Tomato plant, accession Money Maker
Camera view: horizontal (90 deg, fisheye); turntable rotation: 180 degrees
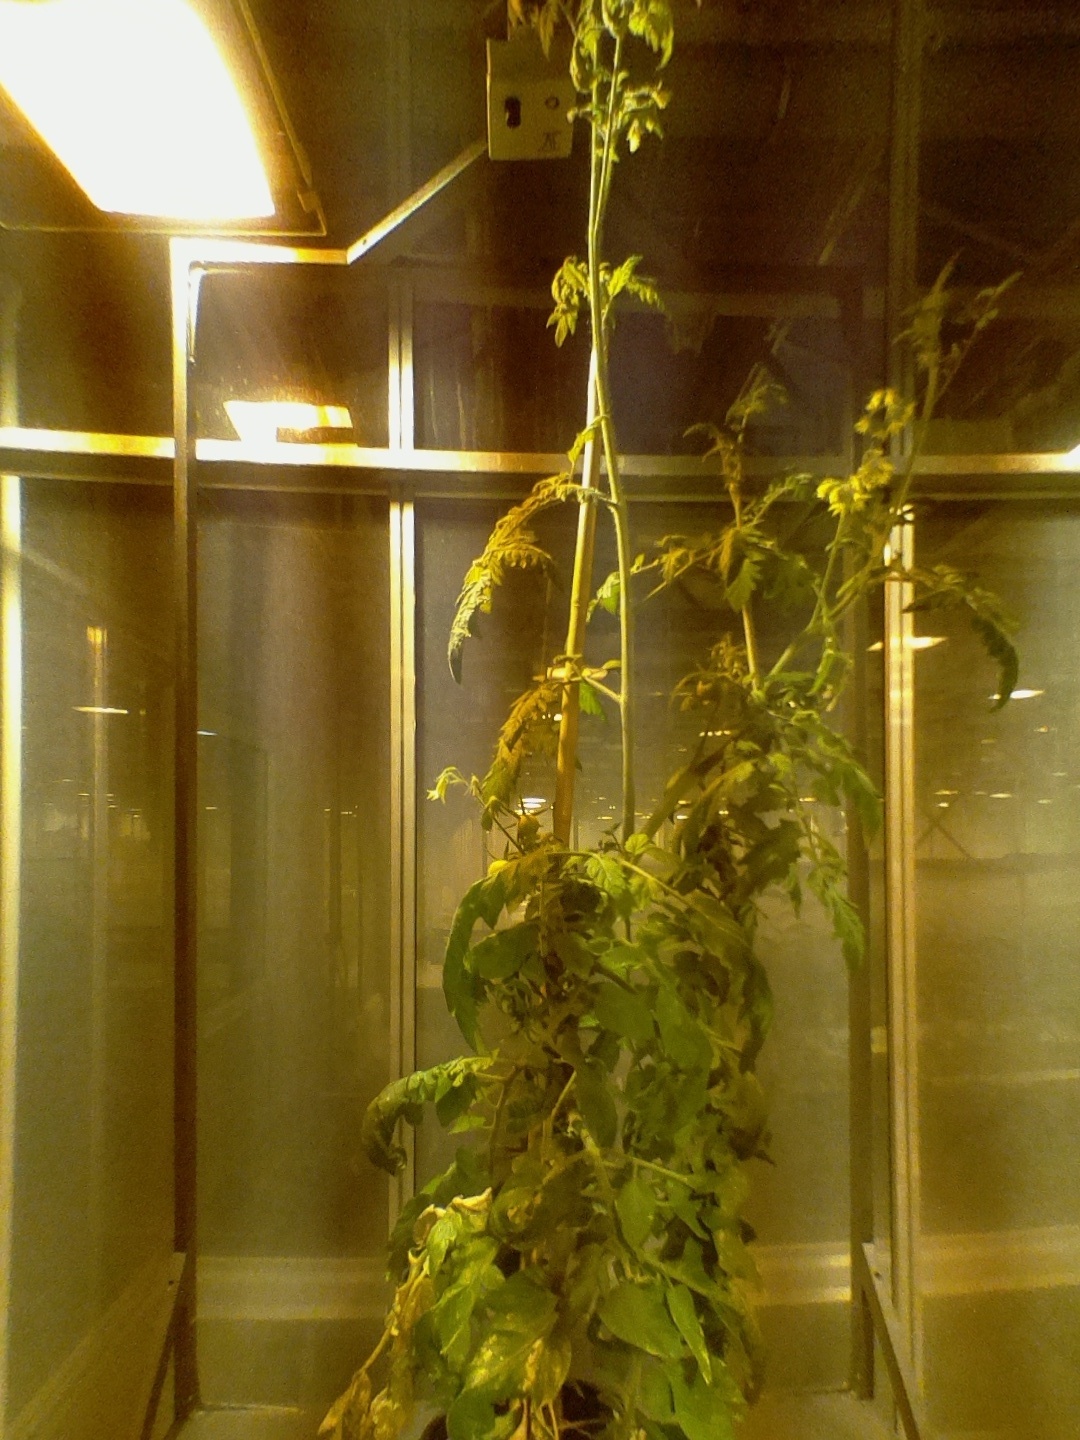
BBCH growth stage 73: 30%-40% of final fruit size